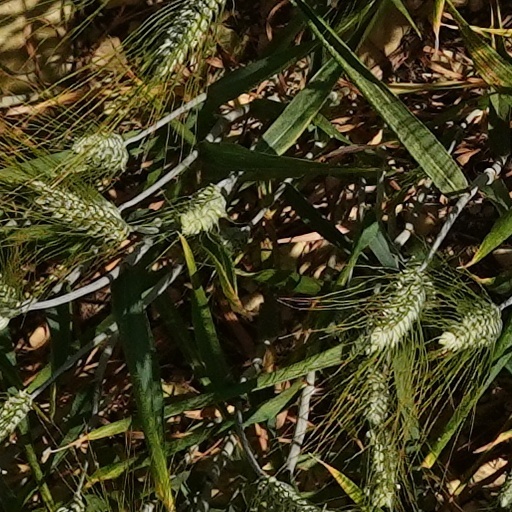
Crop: wheat